Question: What is on the floor?
Tambaya: Mene a ƙasan?
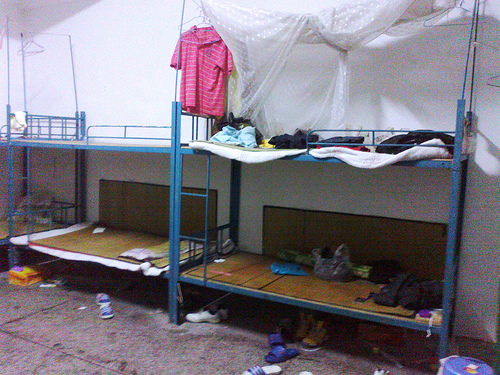
Answer: Shoes.
Amsa: Takalma.